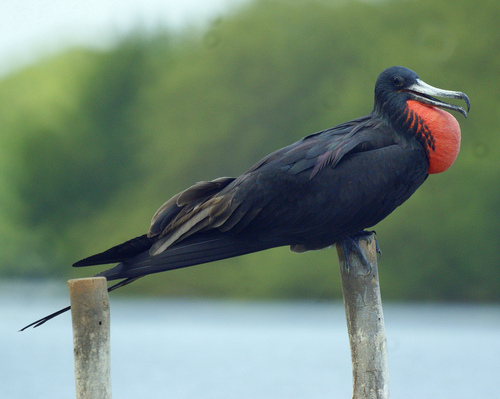
this bird is colored black all over its body and a long beak with a red extended throat.
this is a very large black bird with a orange breast and a white and black billa large black bird with light brown secondaries and a bright red throat.
a black bird with a white beach the points down at the end, and a big red throat.
this bird has a red throat, a long bill, and a black belly
this bird has wings that are black and has a red chest
this bird has a black crown as well as a red throata small bird with a black covering and orange throat.
this particular bird has a belly that is black with an orange throat
this particular bird has a belly that is black and red
Species: Frigatebird